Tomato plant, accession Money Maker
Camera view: vertical (180 deg); turntable rotation: 300 degrees
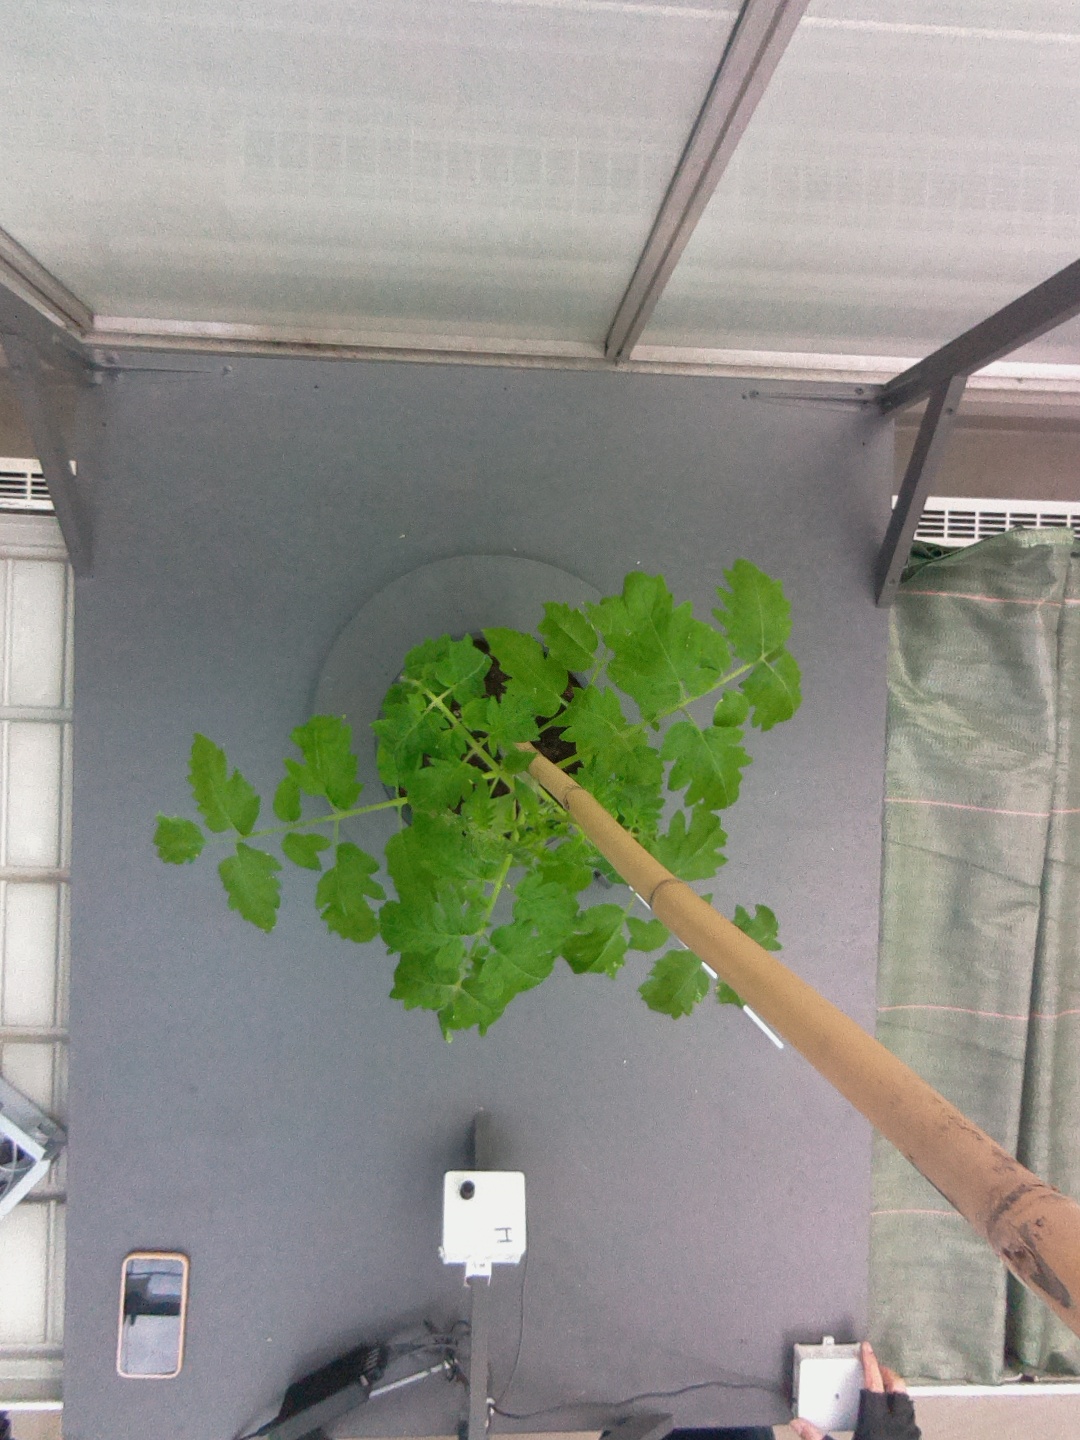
BBCH growth stage 15: 10 of true leaves visible